Eihei-ji

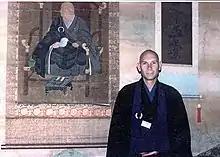
Monk after "zuise", abbot for a day:. The monk is Dennis Merzel.

Eihei-ji has sought, since medieval times, a source of income by soliciting monks to purchase honorary titles. Monks may progress through four "hōkai" (dharma ranks) with some time requirements of months or years between ranks. The final step in becoming a priest is which means becoming (abbot for one night) at both head temples (Eihei-ji and Sōji-ji). "Zuise" entails paying each temple 50,000 yen (about 605 as of April 2012) for the ceremony (and about 50 to the official photographer). A monk receives an honorary meal and a bag of souvenirs at Eihei-ji and then, within one month, repeats the ceremony at Sōji-ji. The monk is then considered an "oshō" (priest and teacher).